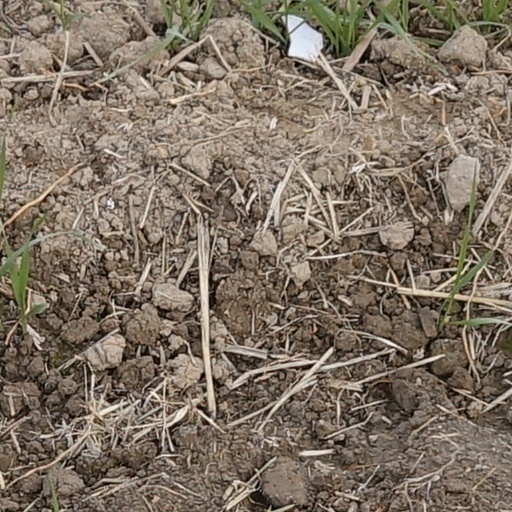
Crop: wheat